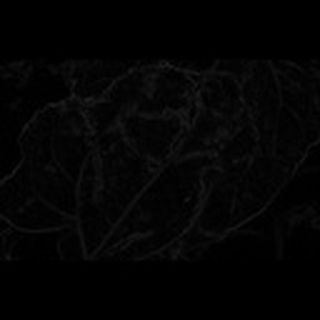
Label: cotton_bacterial_blight